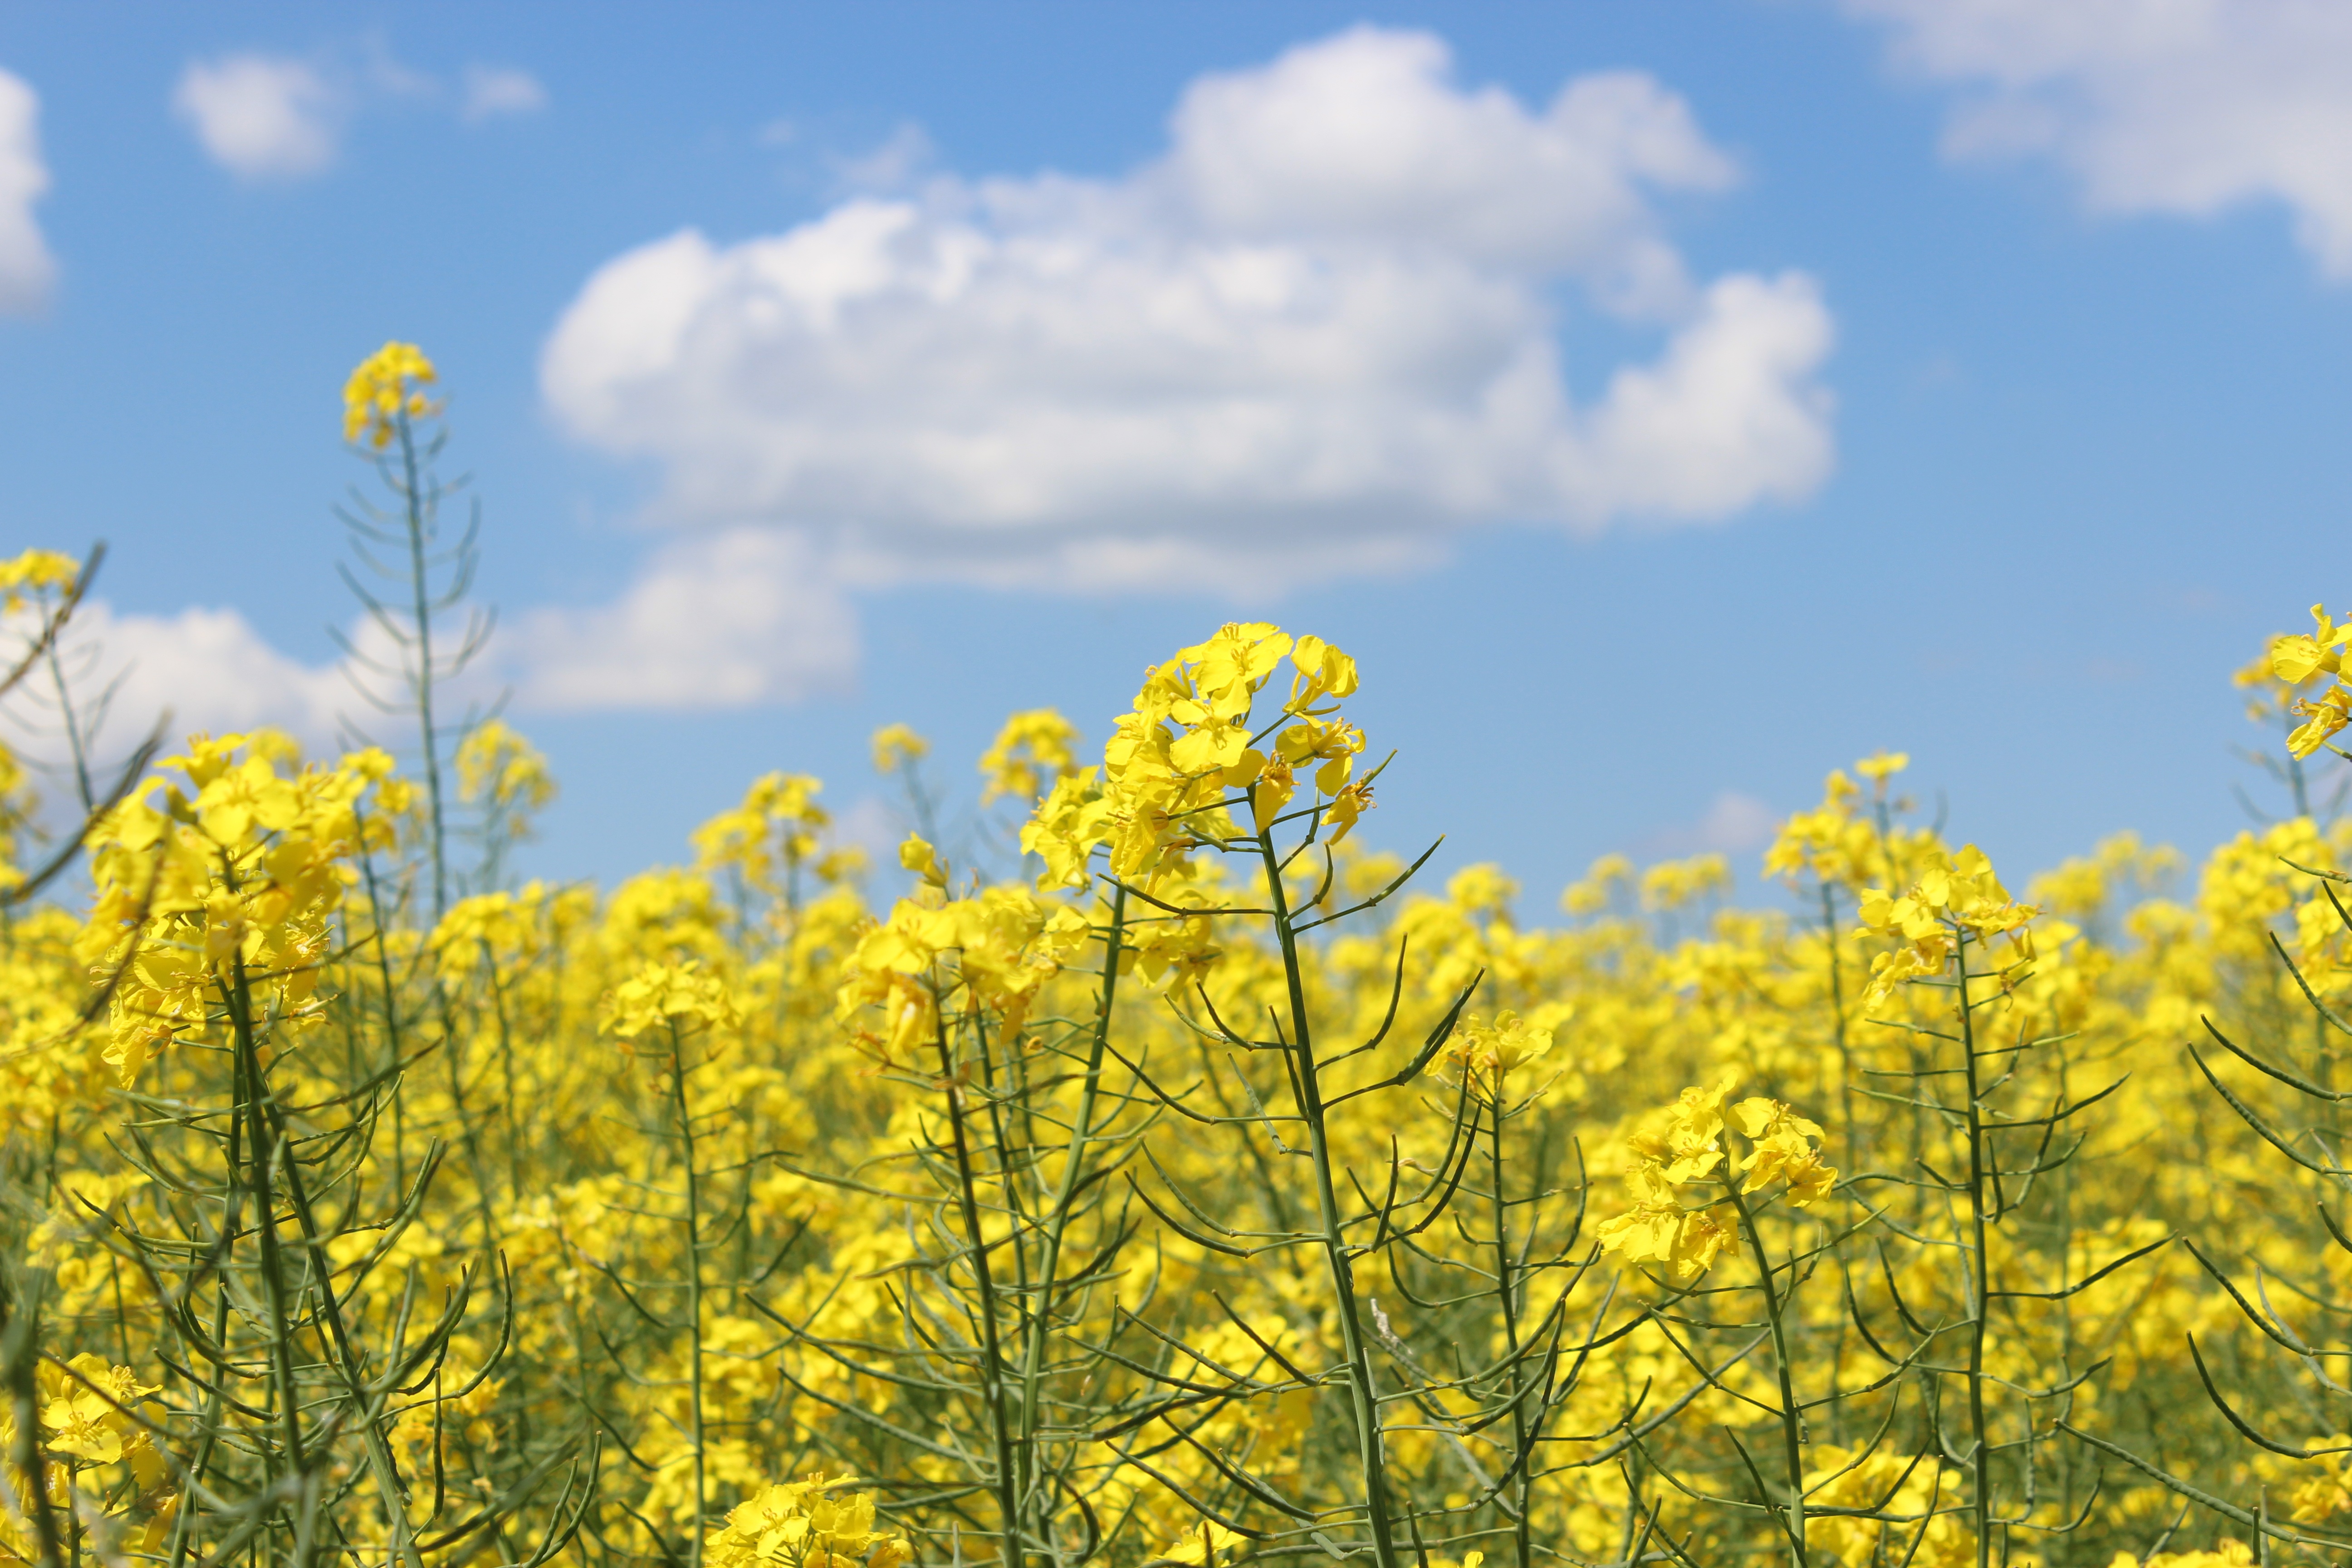
nature, plant, sky, field, meadow, prairie, sunlight, flower, clear, food, spring, heaven, produce, vegetable, crop, yellow, agriculture, rapeseed, wildflower, flowers, grassland, canola, brassica, rural area, flowering plant, grass family, land plant, mustard plant, mustard and cabbage family, brassica rapa